Seclusion and restraint practices in the U.S. education system

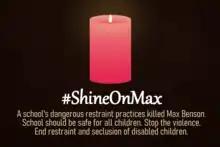
Poster protesting the school practices, relating to the death of Max Benson

Restraints are defined by the U.S. Department of Education as "a personal restriction that immobilizes or reduces the ability of a student to move his or her torso, arms, legs, or head freely".